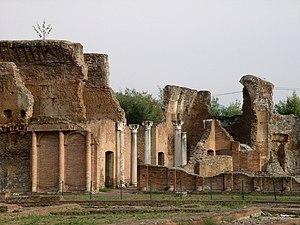
Palais impérial, Villa Adriana, près de Tivoli. Photograph: Jastrow (2003).
La villa d'Hadrien, ou villa Hadrienne, en latin villa Hadriana, est une villa antique bâtie par l'empereur Hadrien au IIᵉ siècle. Située sur le territoire de la frazione de Villa Adriana à Tivoli, à une trentaine de kilomètres de Rome, elle figure parmi les ensembles monumentaux les plus riches de l'Antiquité. Elle est répartie sur une surface de 120 hectares, dont environ 40 sont visibles de nos jours.